Marine ecosystem

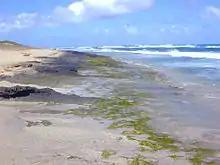
Intertidal zones

Estuaries occur where there is a noticeable change in salinity between saltwater and freshwater sources. This is typically found where rivers meet the ocean or sea. The wildlife found within estuaries is unique as the water in these areas is brackish - a mix of freshwater flowing to the ocean and salty seawater. Other types of estuaries also exist and have similar characteristics as traditional brackish estuaries. The Great Lakes are a prime example. There, river water mixes with lake water and creates freshwater estuaries. Estuaries are extremely productive ecosystems that many humans and animal species rely on for various activities. This can be seen as, of the 32 largest cities in the world, 22 are located on estuaries as they provide many environmental and economic benefits such as crucial habitat for many species, and being economic hubs for many coastal communities. Estuaries also provide essential ecosystem services such as water filtration, habitat protection, erosion control, gas regulation nutrient cycling, and it even gives education, recreation and tourism opportunities to people.